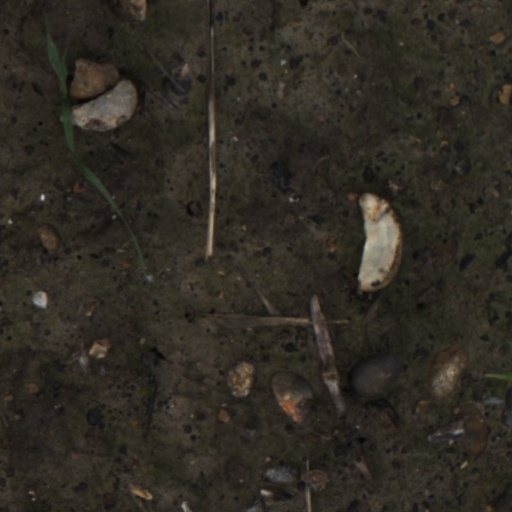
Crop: wheat